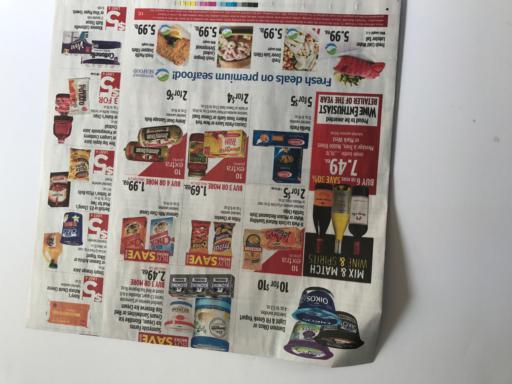
Label: paper